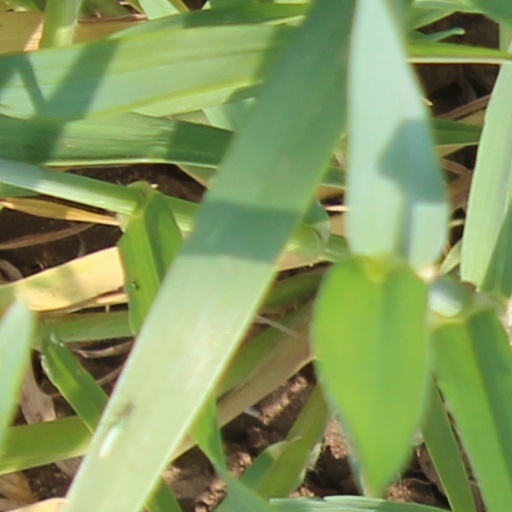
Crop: wheat